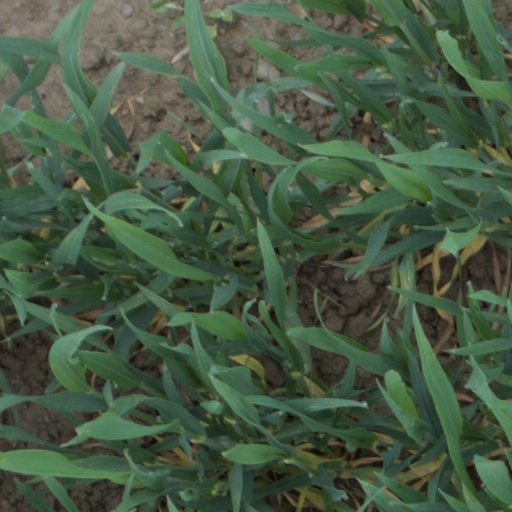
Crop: wheat